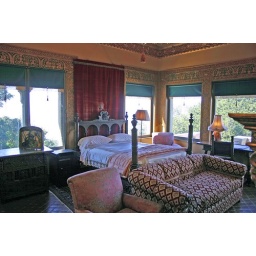
Guest bedroom in the guest house